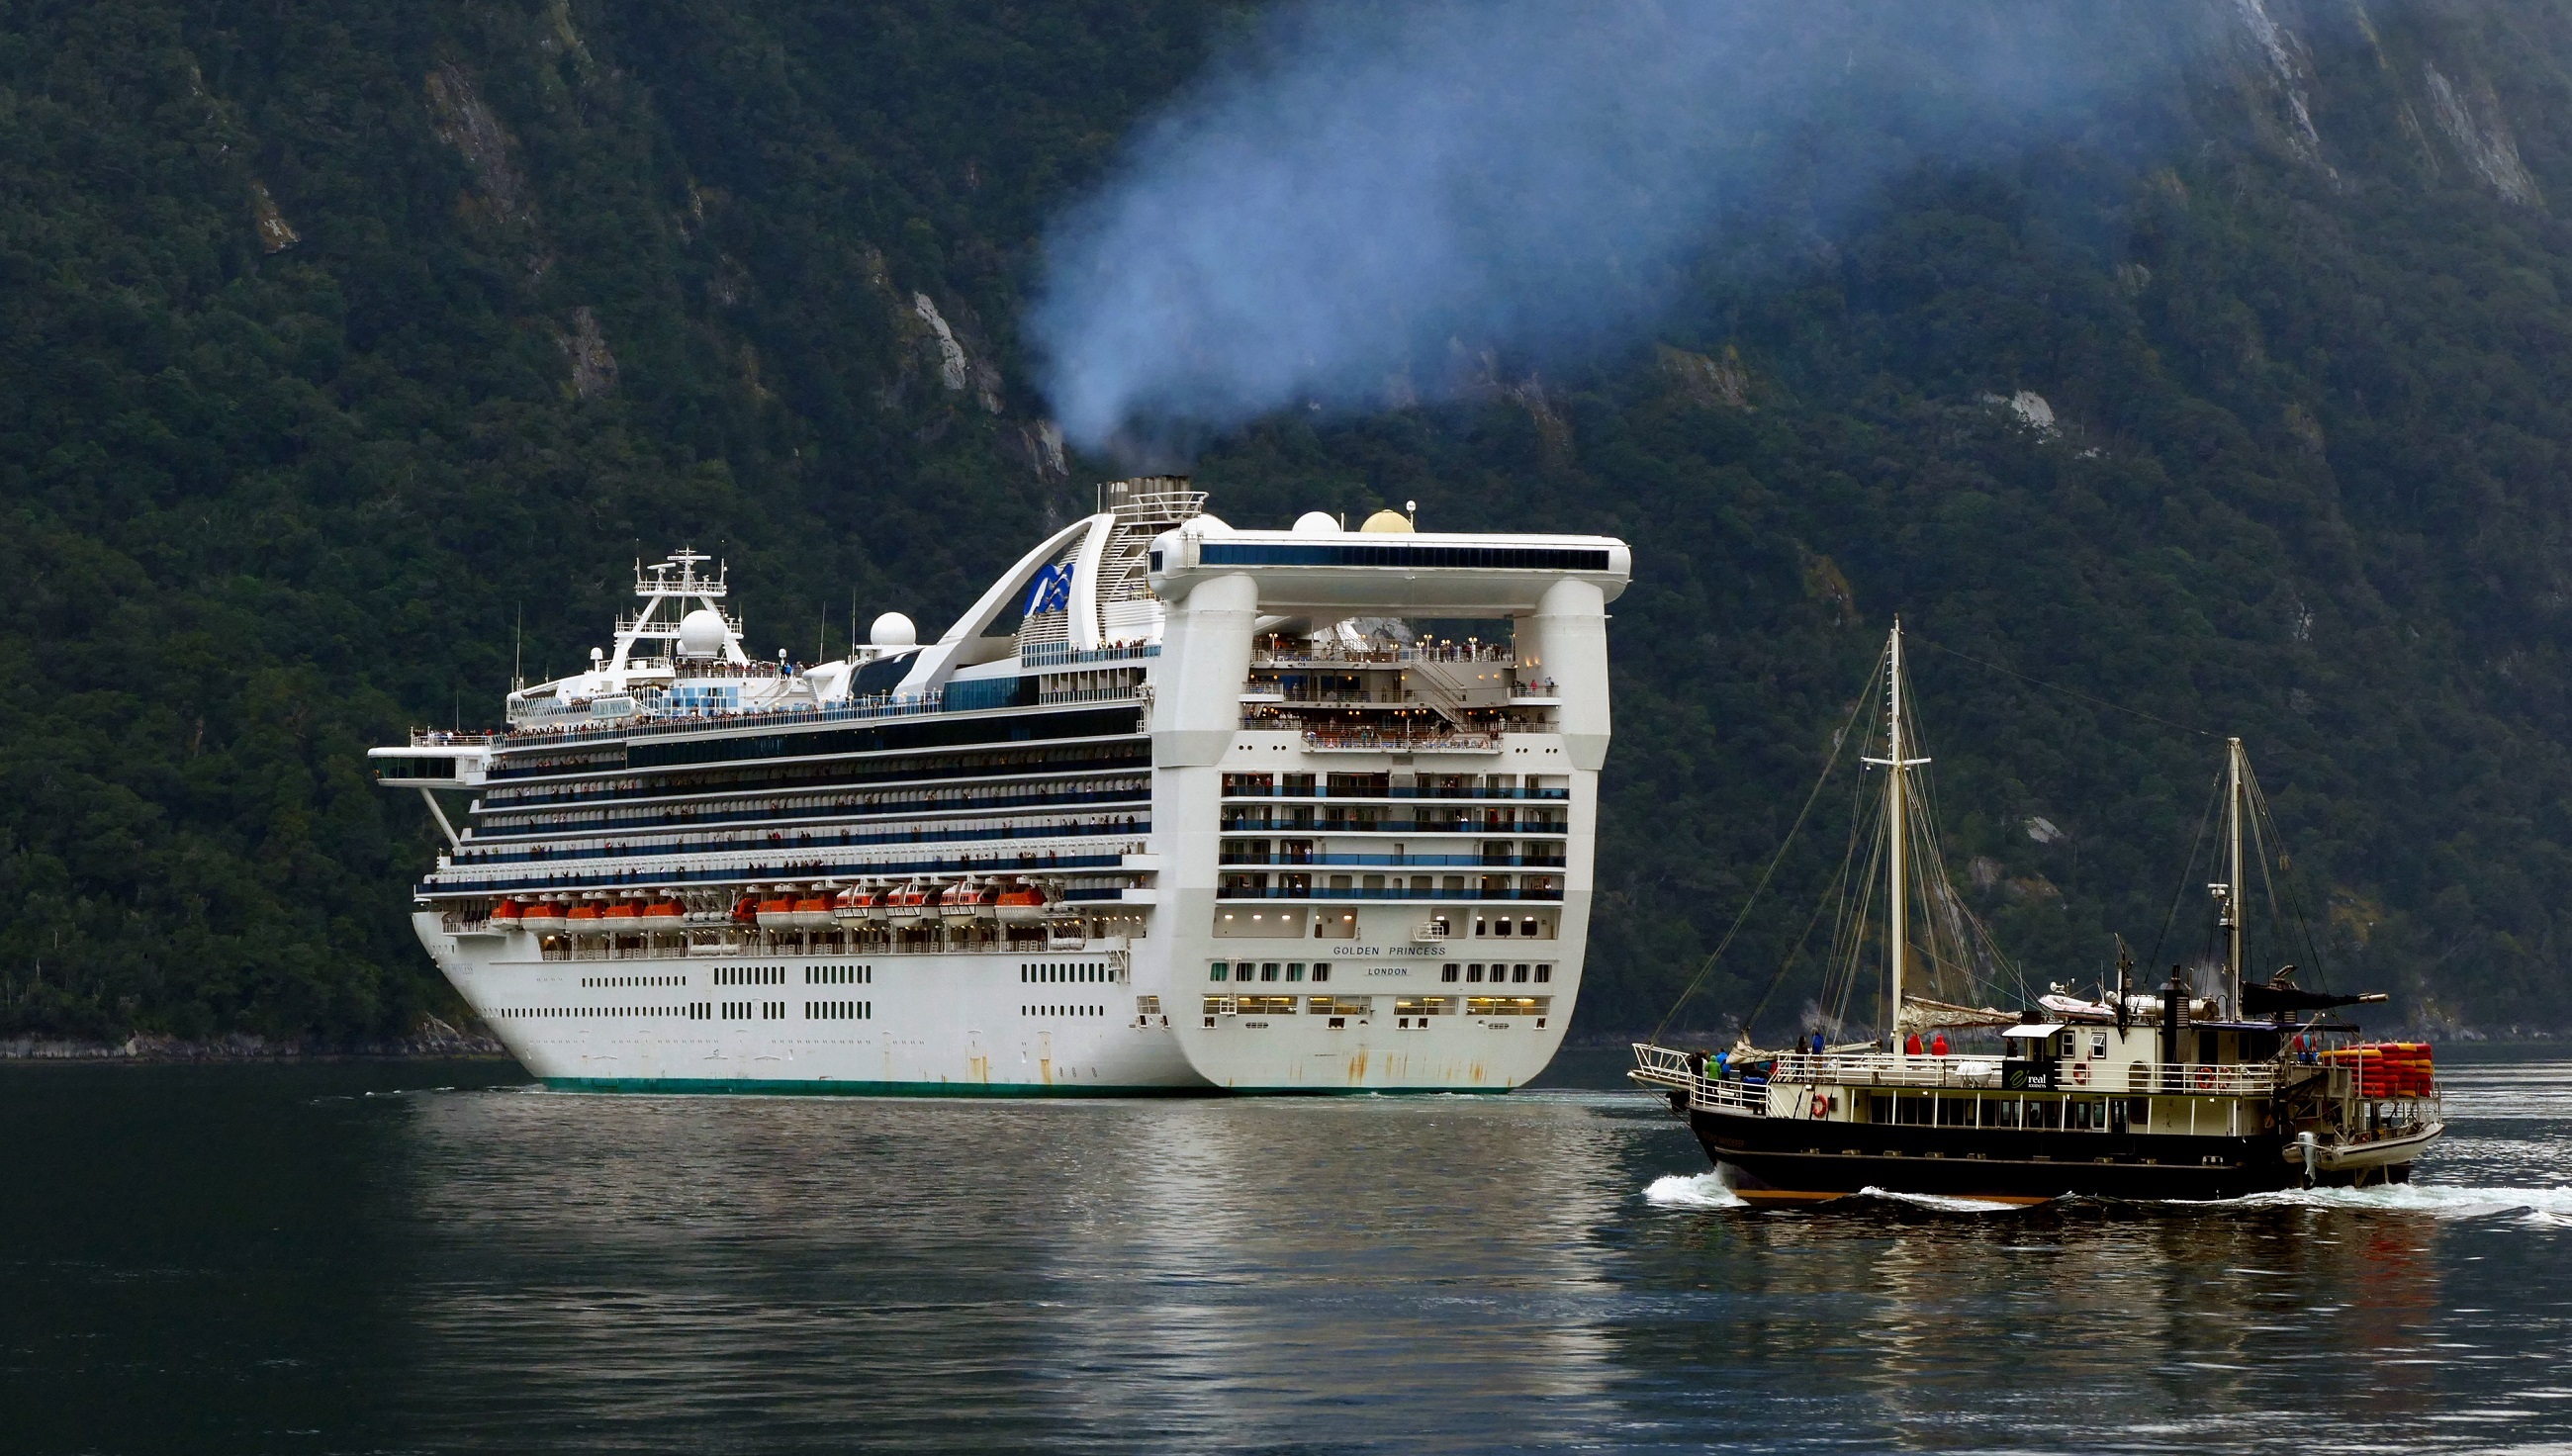
sea, ocean, people, boat, ship, vacation, vehicle, seascape, leisure, cargo ship, ferry, relaxation, tourists, new zealand, channel, watercraft, steamboat, cruise ship, container ship, motor ship, passenger ship, freight transport, ocean liner, milford sound